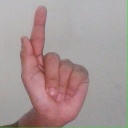
अक्षर: ळ